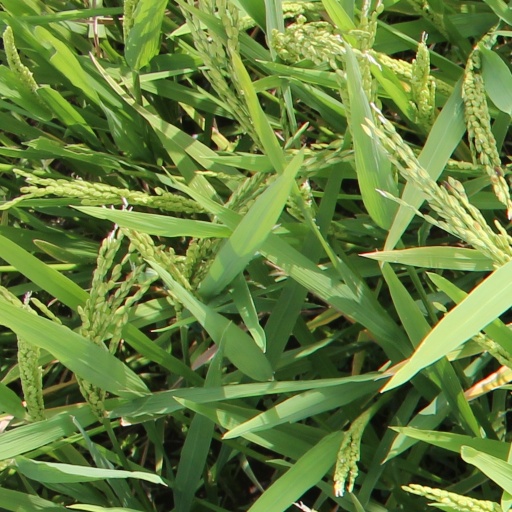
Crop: rice